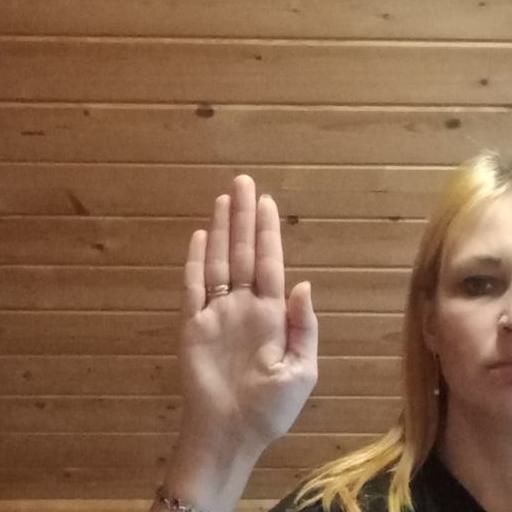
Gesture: stop